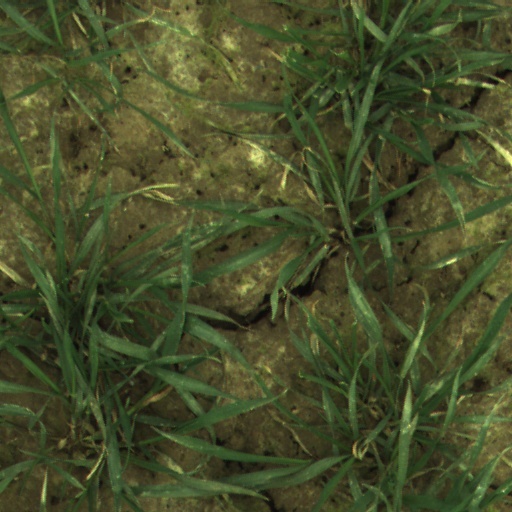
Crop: wheat